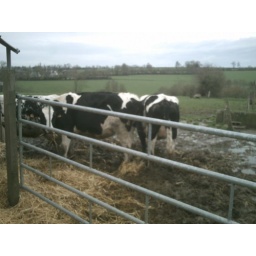
The cows in the field next to juju's house